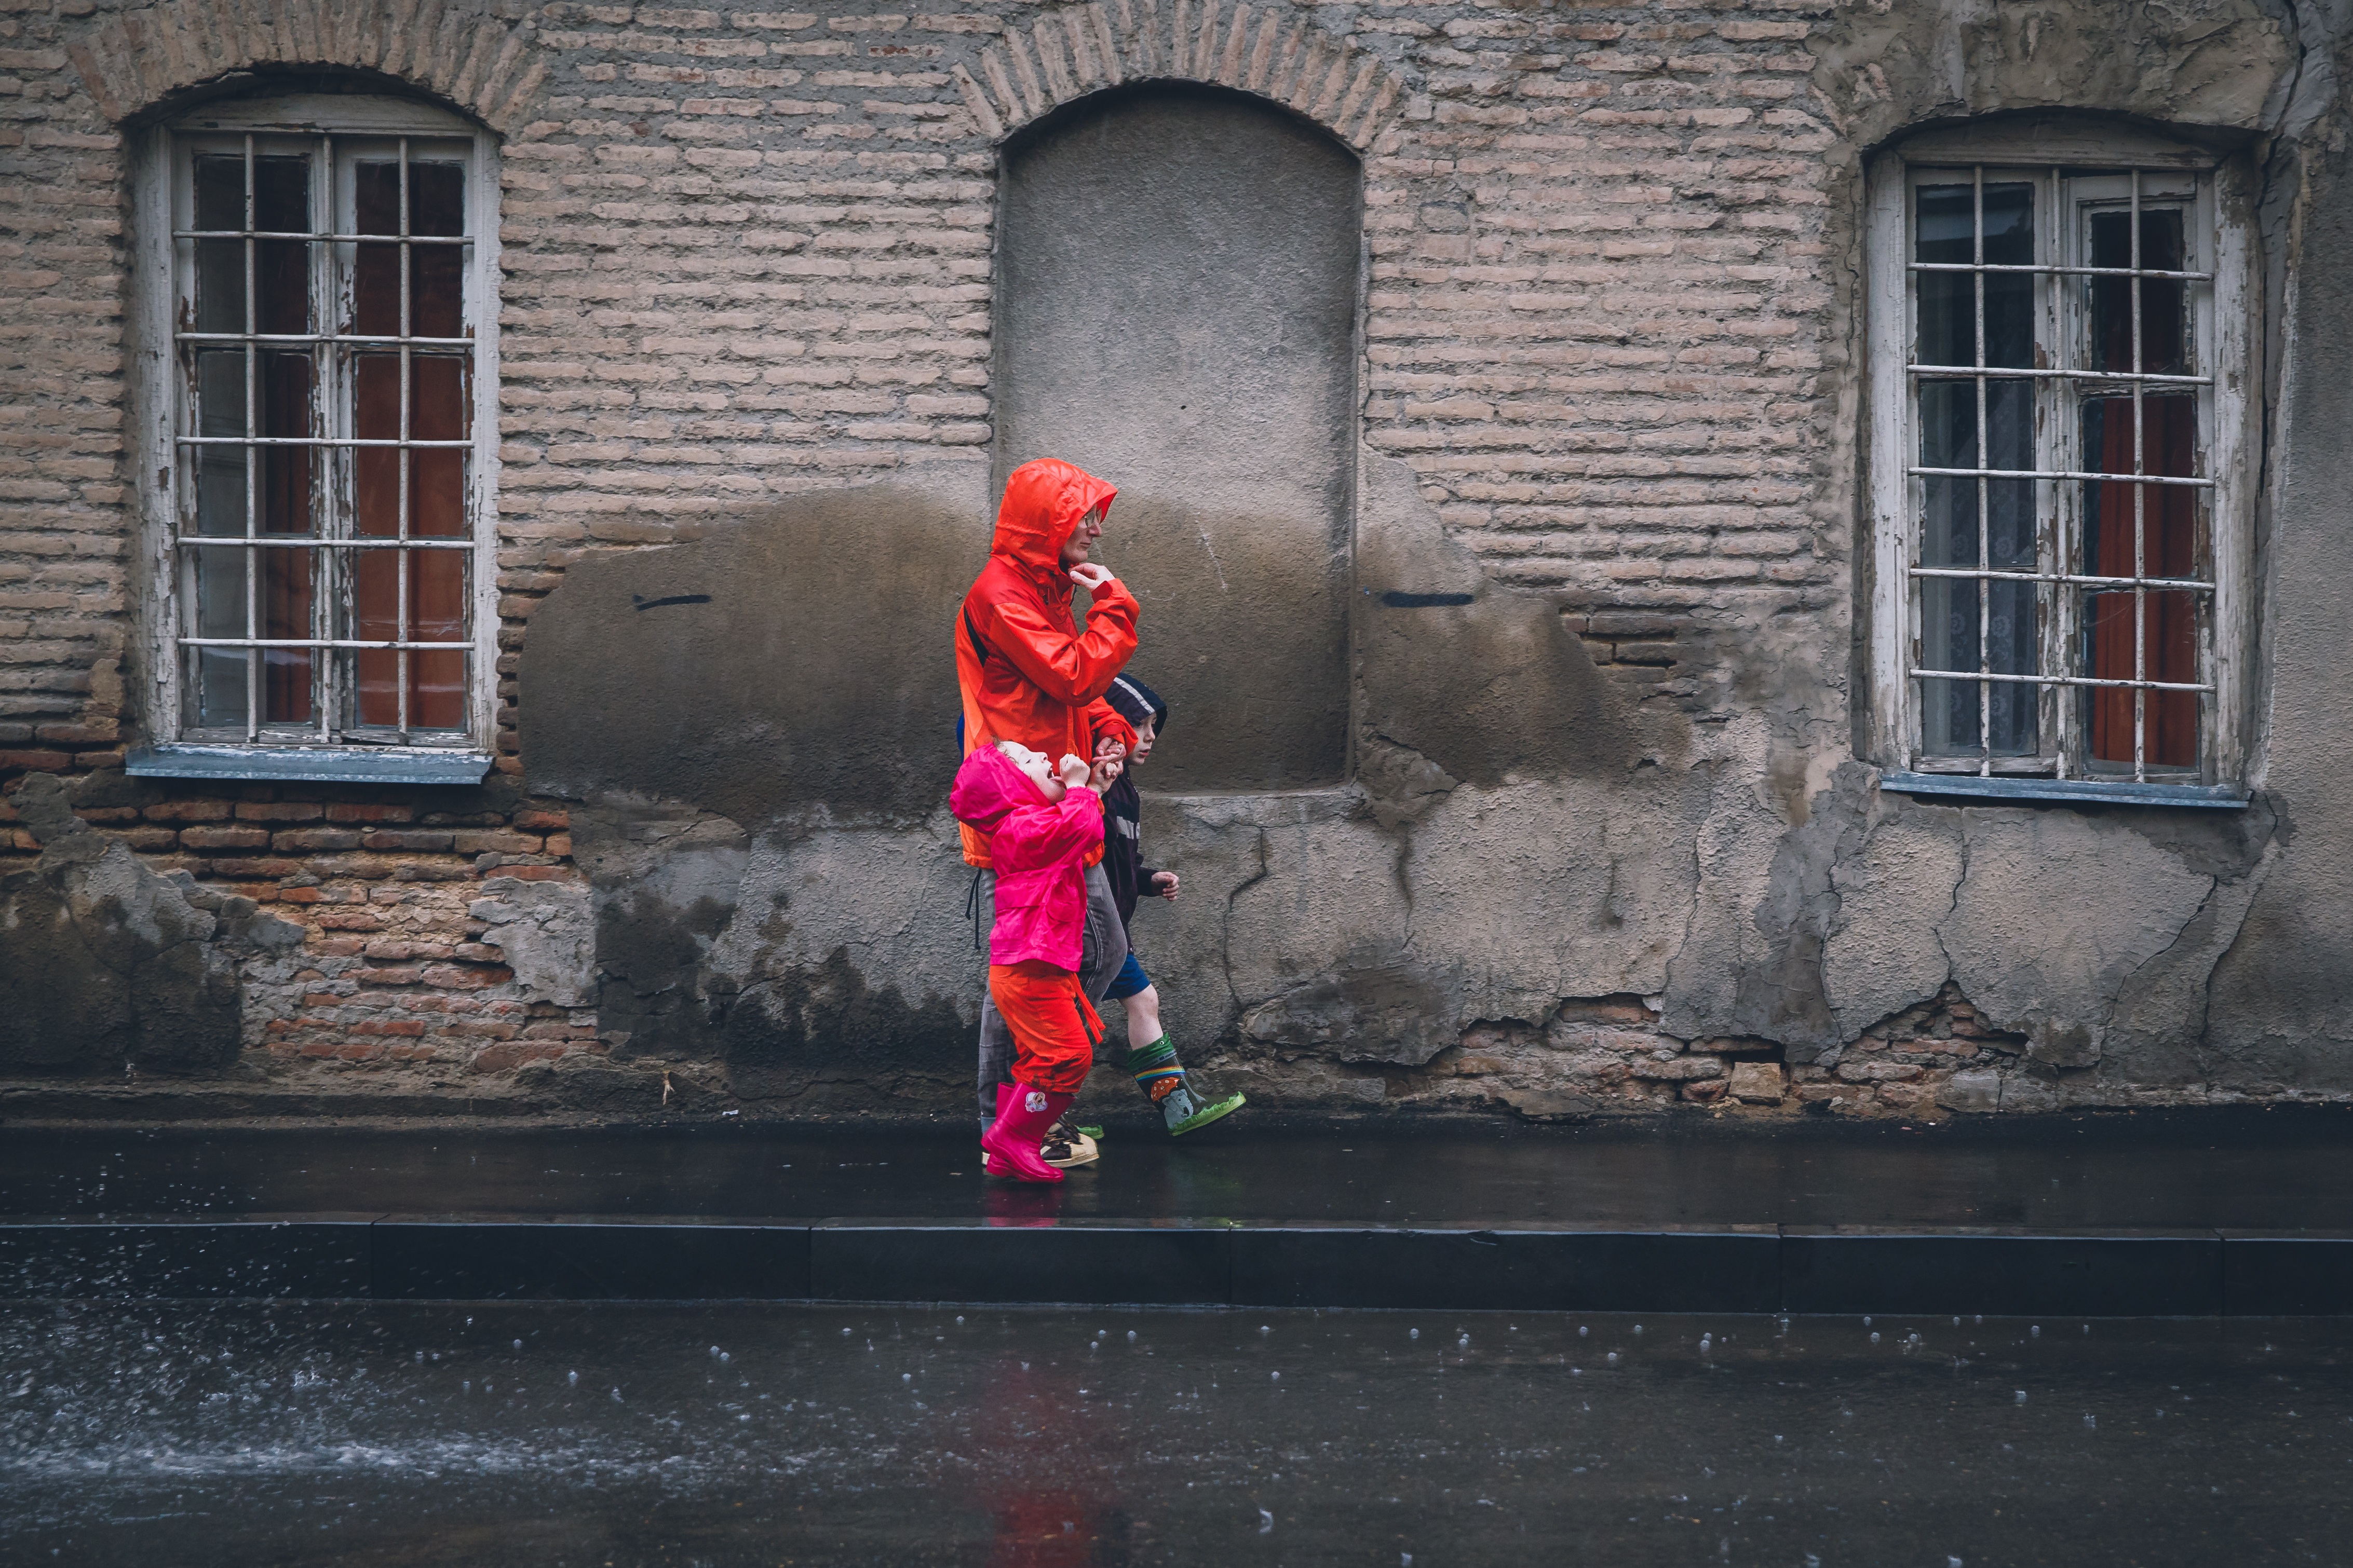
street, rain, wall, walk, portrait, red, splash, color, raincoat, family, kids, art, photograph, eople